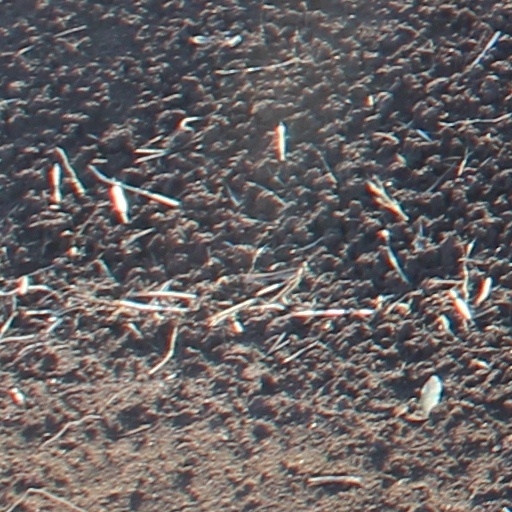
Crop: wheat